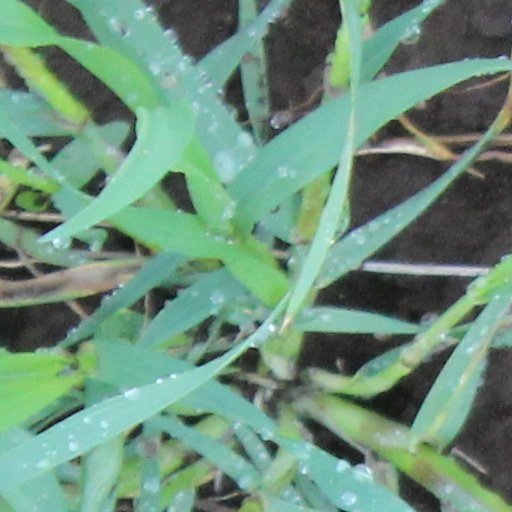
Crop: wheat